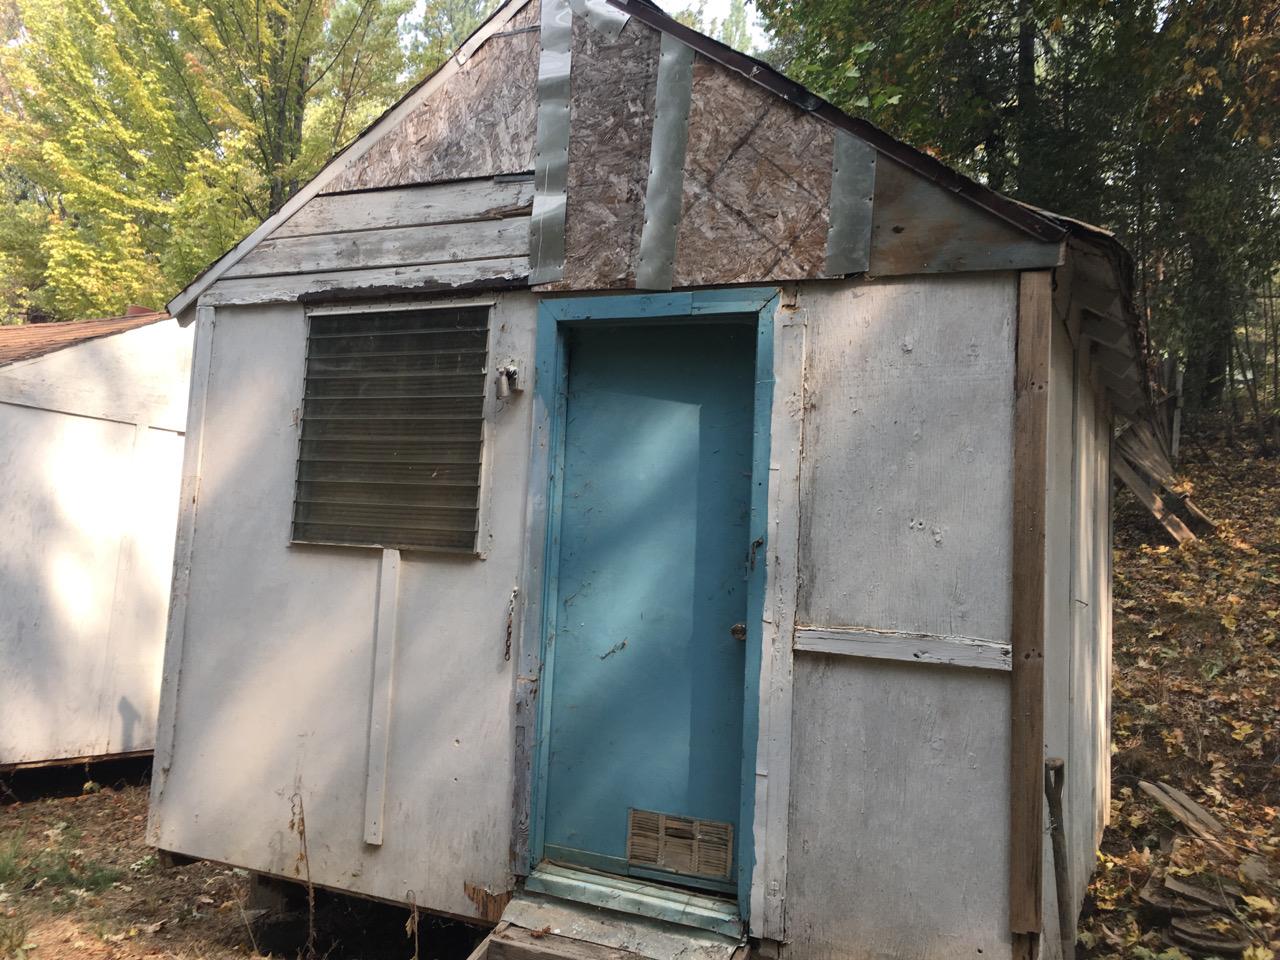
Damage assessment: no_damage